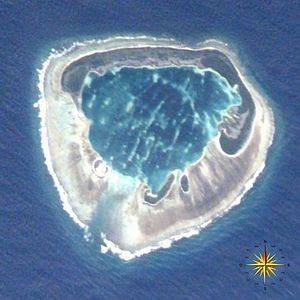
Ducie
Ducie-atollen
Ducie er en ø i øgruppen Pitcairn. Øen, der er ubeboet, er et britisk oversøisk territorium.